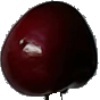
Label: Cherry 1